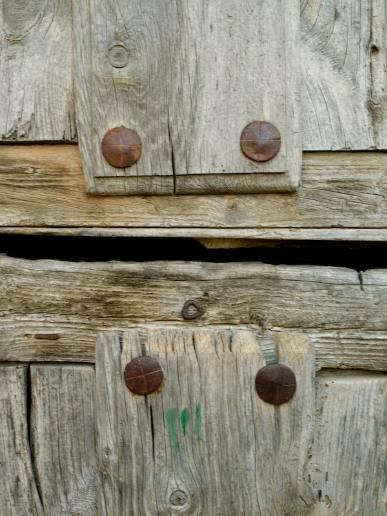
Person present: No